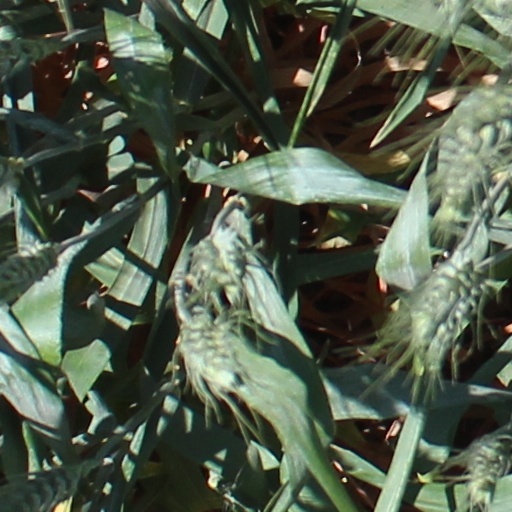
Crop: wheat